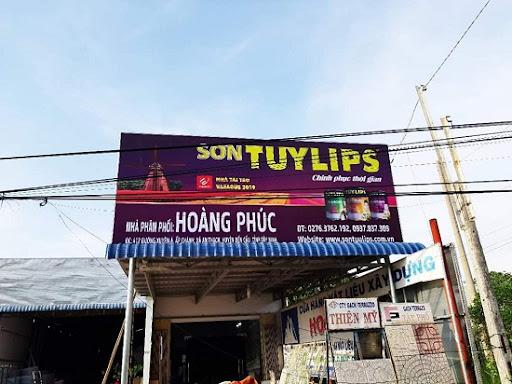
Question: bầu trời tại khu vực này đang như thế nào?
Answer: tại khu vực này bầu trời quang đãng